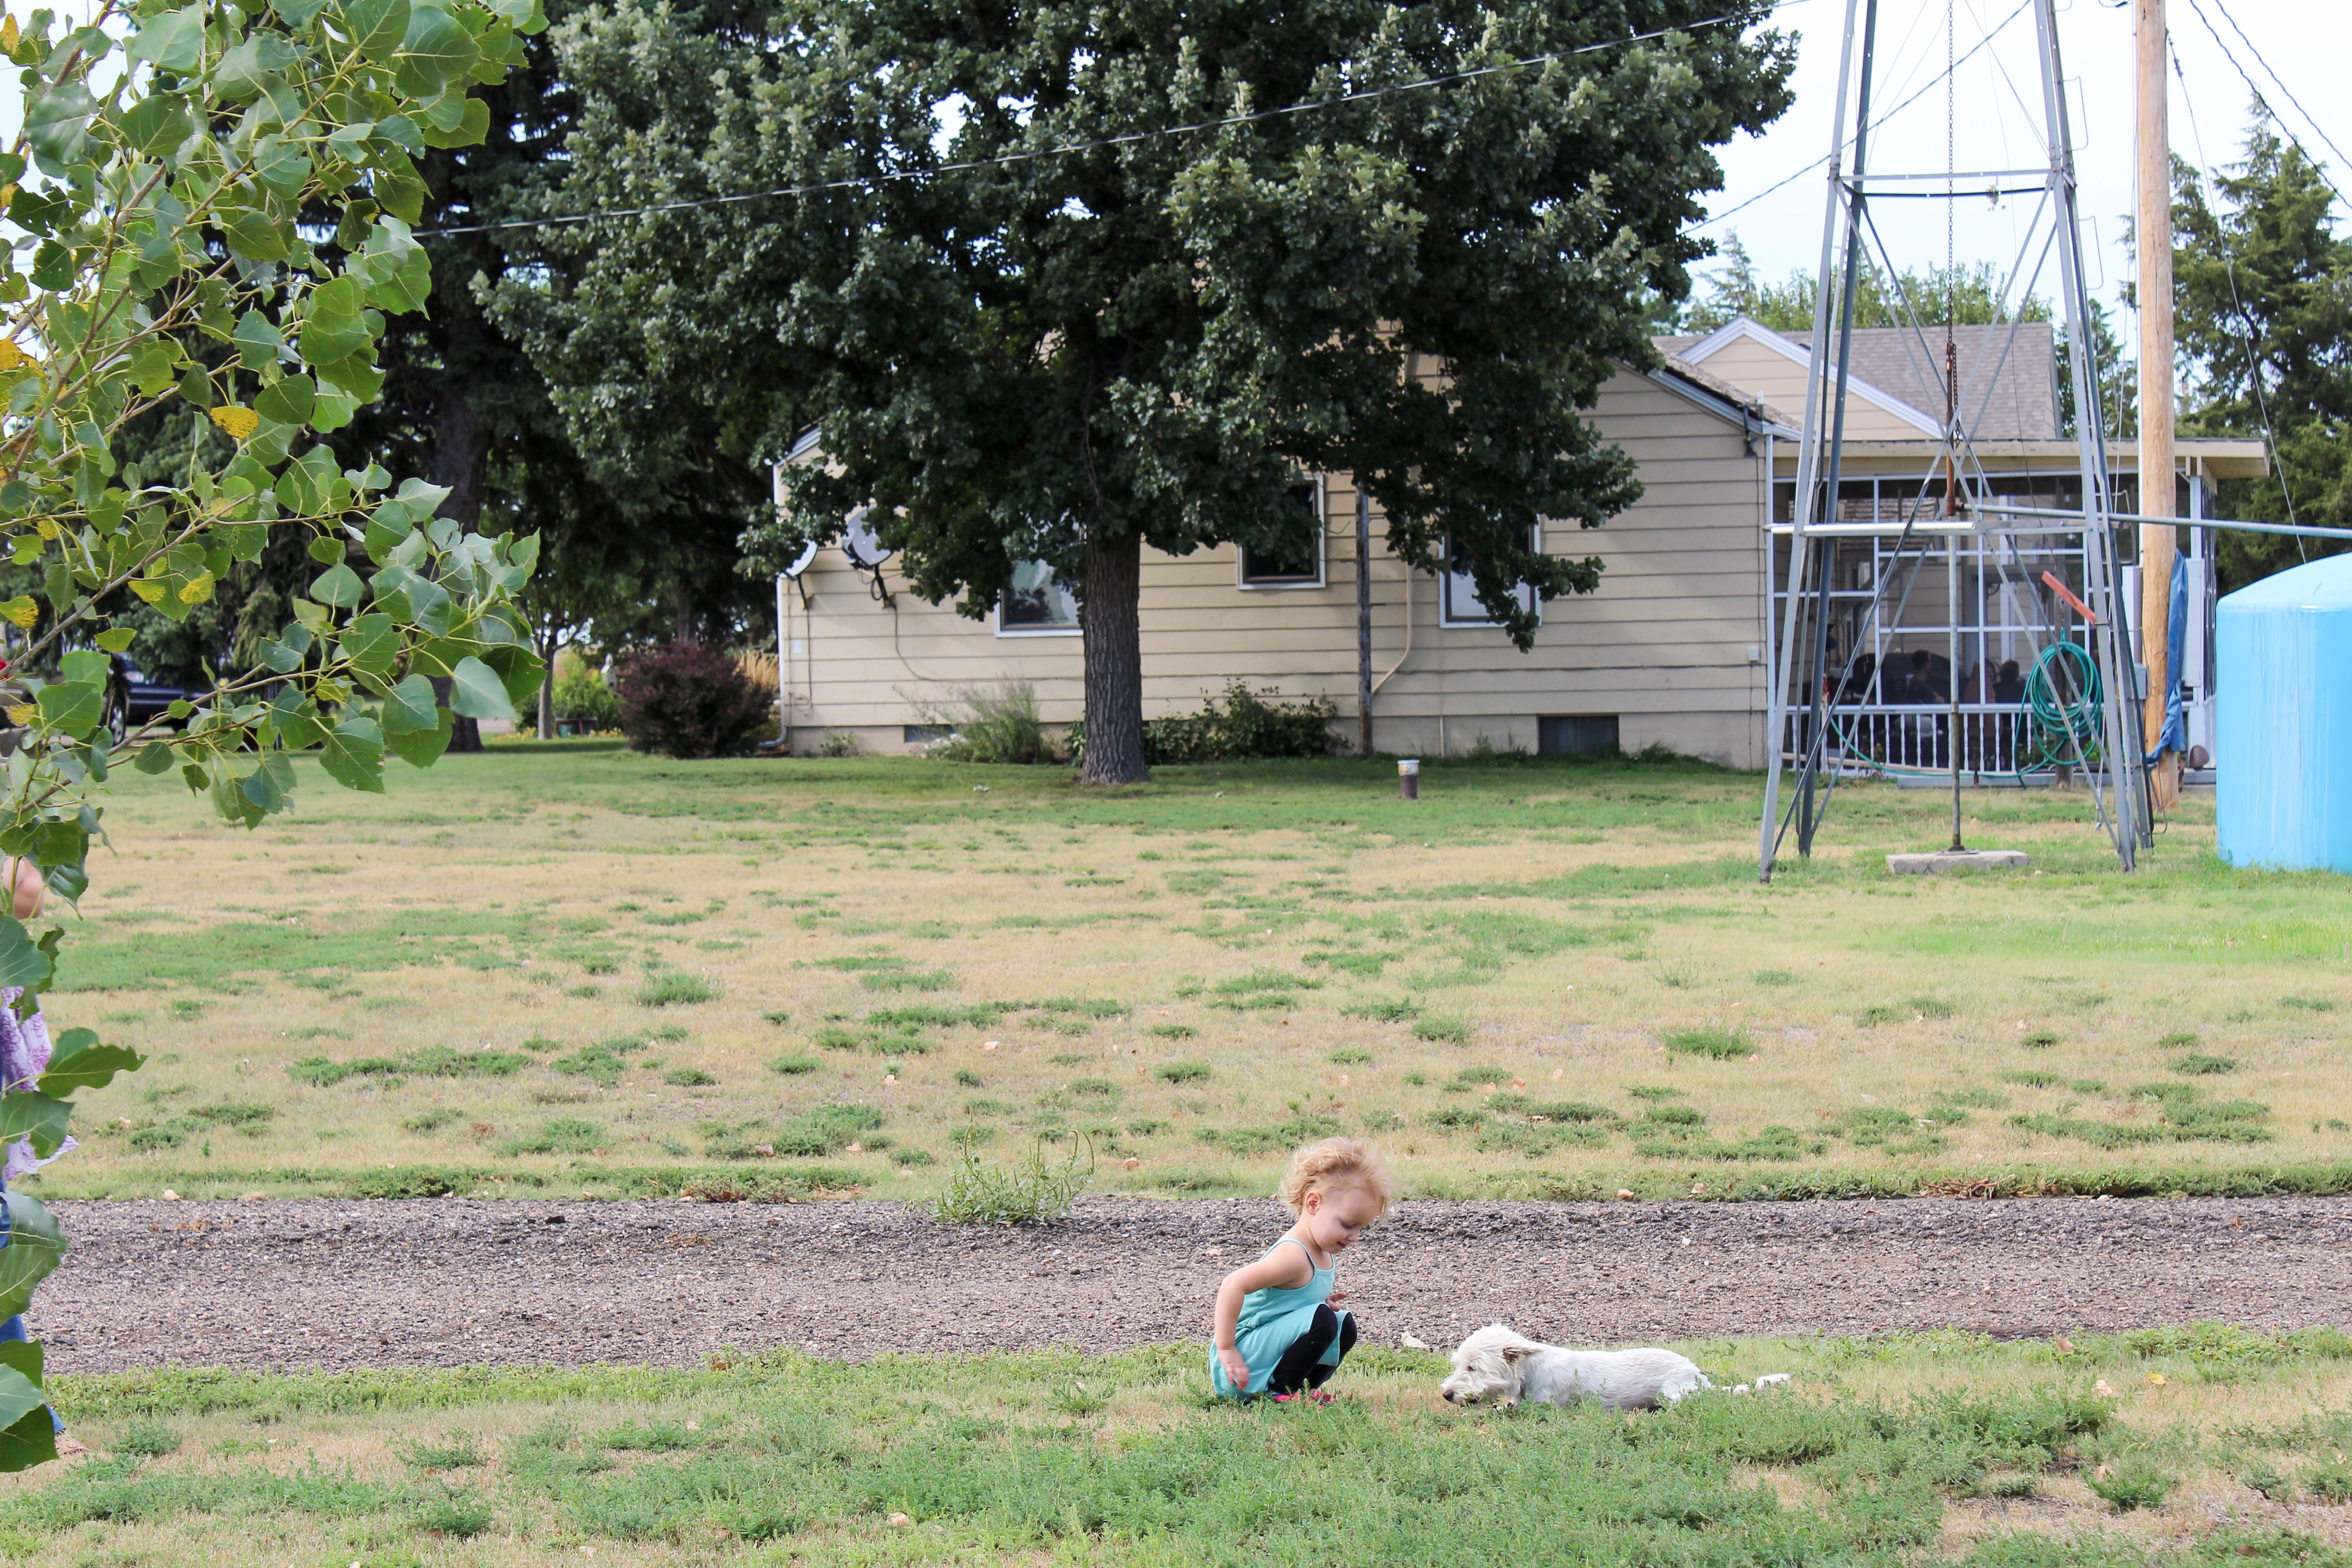
tree, farm, lawn, community, park, agriculture, playground, yard, rural area